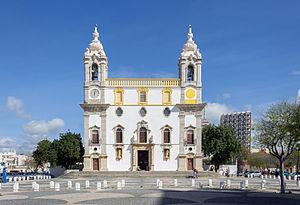
Faro est une ville du Portugal, et le chef-lieu de l'Algarve, la région touristique qui se trouve à l'extrême sud du Portugal.
L'Algarve est une région administrative située au sud du Portugal continental. La ville de Faro en est la capitale administrative ; ses habitants sont appelés Algarviens. Il s'agit d'une des régions touristiques estivales les plus importantes du Portugal et d'Europe, grâce à ses plages et son patrimoine historique.